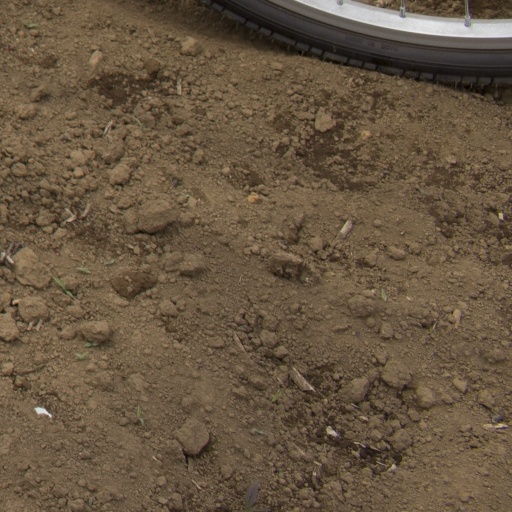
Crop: Jerusalem artichoke